Galulatherium

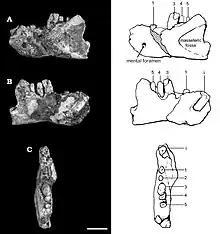
Photographs and illustrations of TNM 02067 in lingual (A), labial (B), and occlusal (C) views. Scale bar=5 mm

TNM 02067 is a damaged, partial left dentary (lower jaw bone). It preserves much of the body of the bone, which is short and deep, but is broken along a vertical fracture behind the toothrow. There is another fracture in the front part of the jaw. The bone is 19.5 mm (0.77 in) long and 11.4 mm (0.45 in) deep. All the teeth are incomplete or absent, and lack both enamel and cementum, but what remains indicates that there was a large incisor at the front and five cheekteeth further back, separated by a diastema (gap) of about 2.5 mm (0.098 in). On the labial (outer) surface of the dentary, there is one large mental foramen (opening). The mandibular symphysis, where the two halves of the lower jaw meet, is poorly preserved, but there is nothing to suggest that the left and right dentaries were fused. The lower margin of the bone is convex at the front, but concave further back, so that the depth of the dentary is 8.3 mm (0.33 in) below the diastema, but only 7.0 mm (0.28 in) below the third cheektooth. The origin of the coronoid process, a projection at the back of the dentary, lies far to the front.